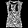
Label: T - shirt / top